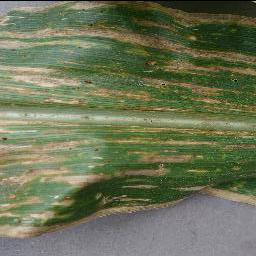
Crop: corn
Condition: (maize)_cercospora_spot_gray_spot